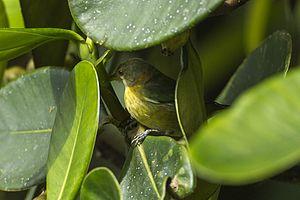
Le Tangara sucrier, également appelé Iridophane sucrier, Calliste sucrier ou tangara à collier doré, est une espèce de passereaux de la famille des Thraupidae. C'est l'unique espèce du genre Iridophanes.